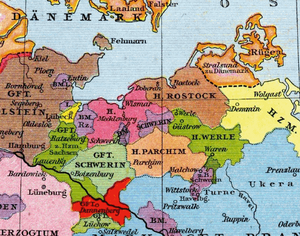
Le Mecklembourg, est une région historique de l'Allemagne septentrionale s'étendant le long de la baie du Mecklembourg sur la mer Baltique. L'ancien État immédiat du Saint-Empire, avec son histoire et sa culture propres, constitue aujourd'hui la partie Ouest du Land de Mecklembourg-Poméranie-Occidentale.